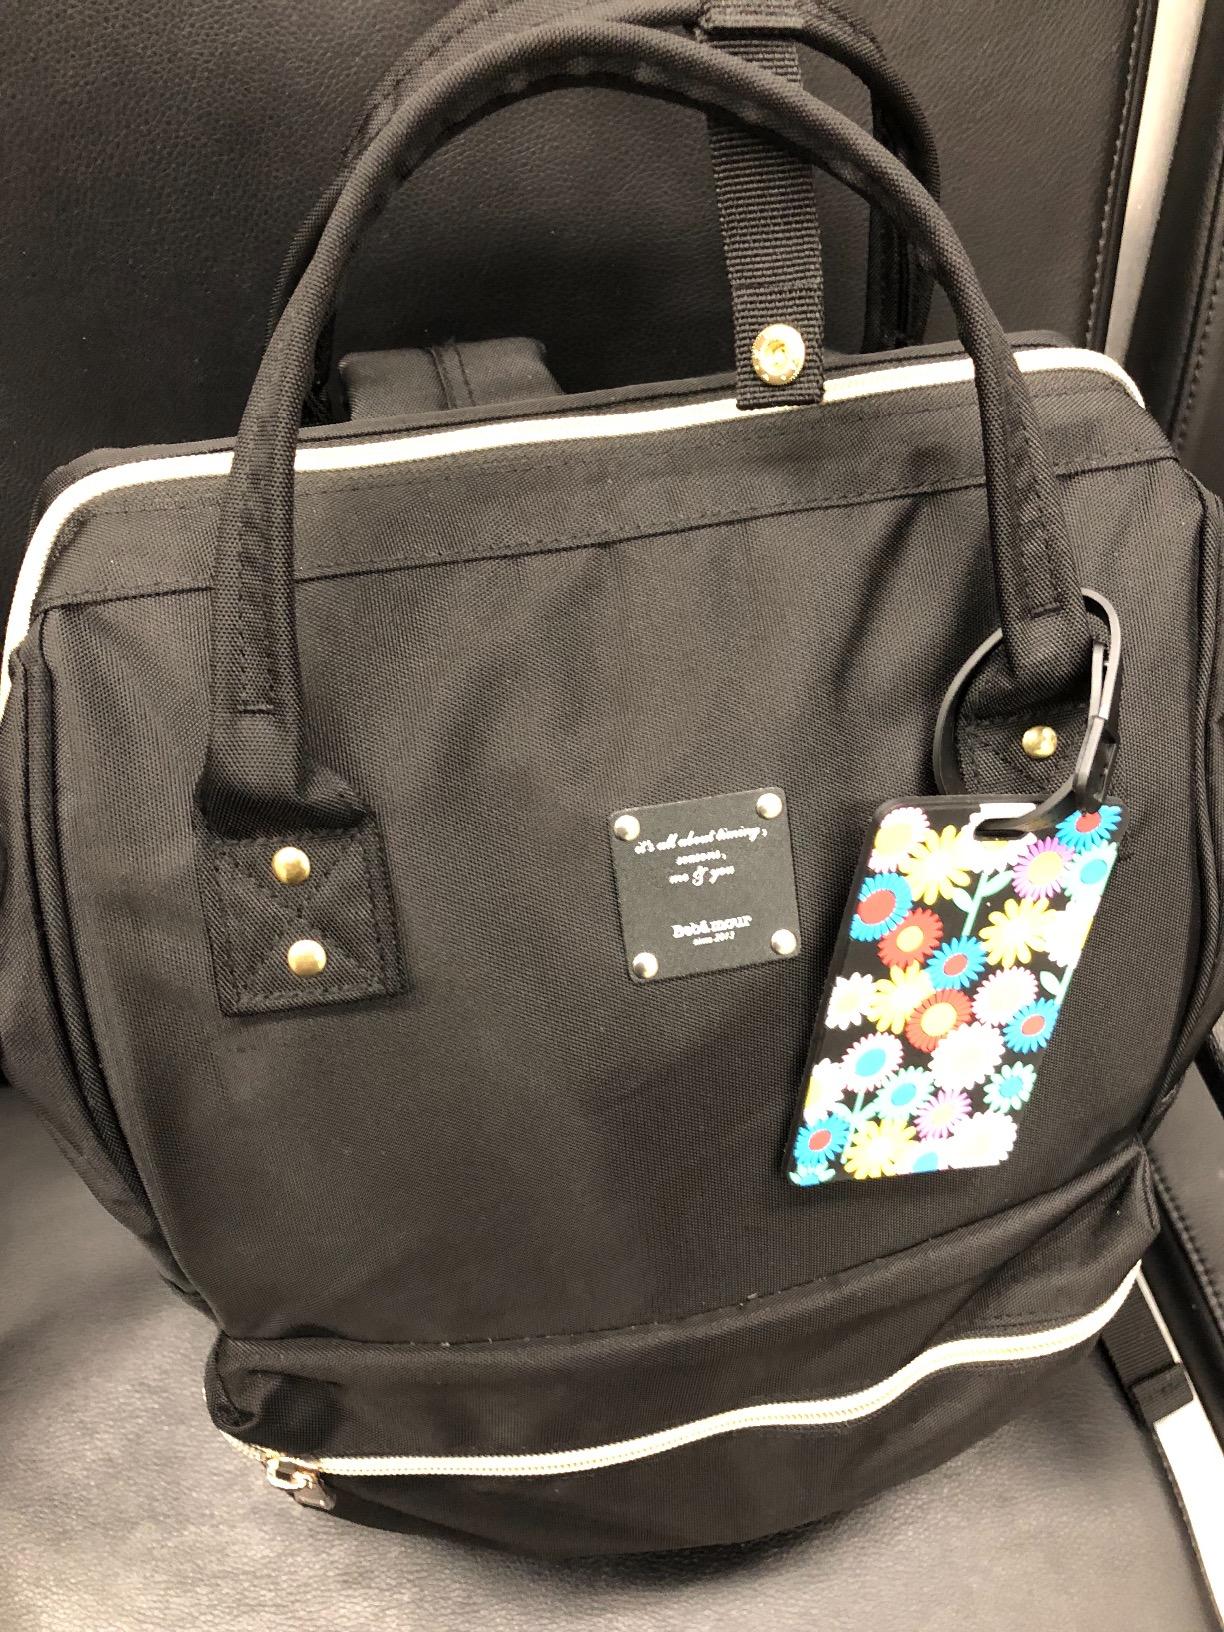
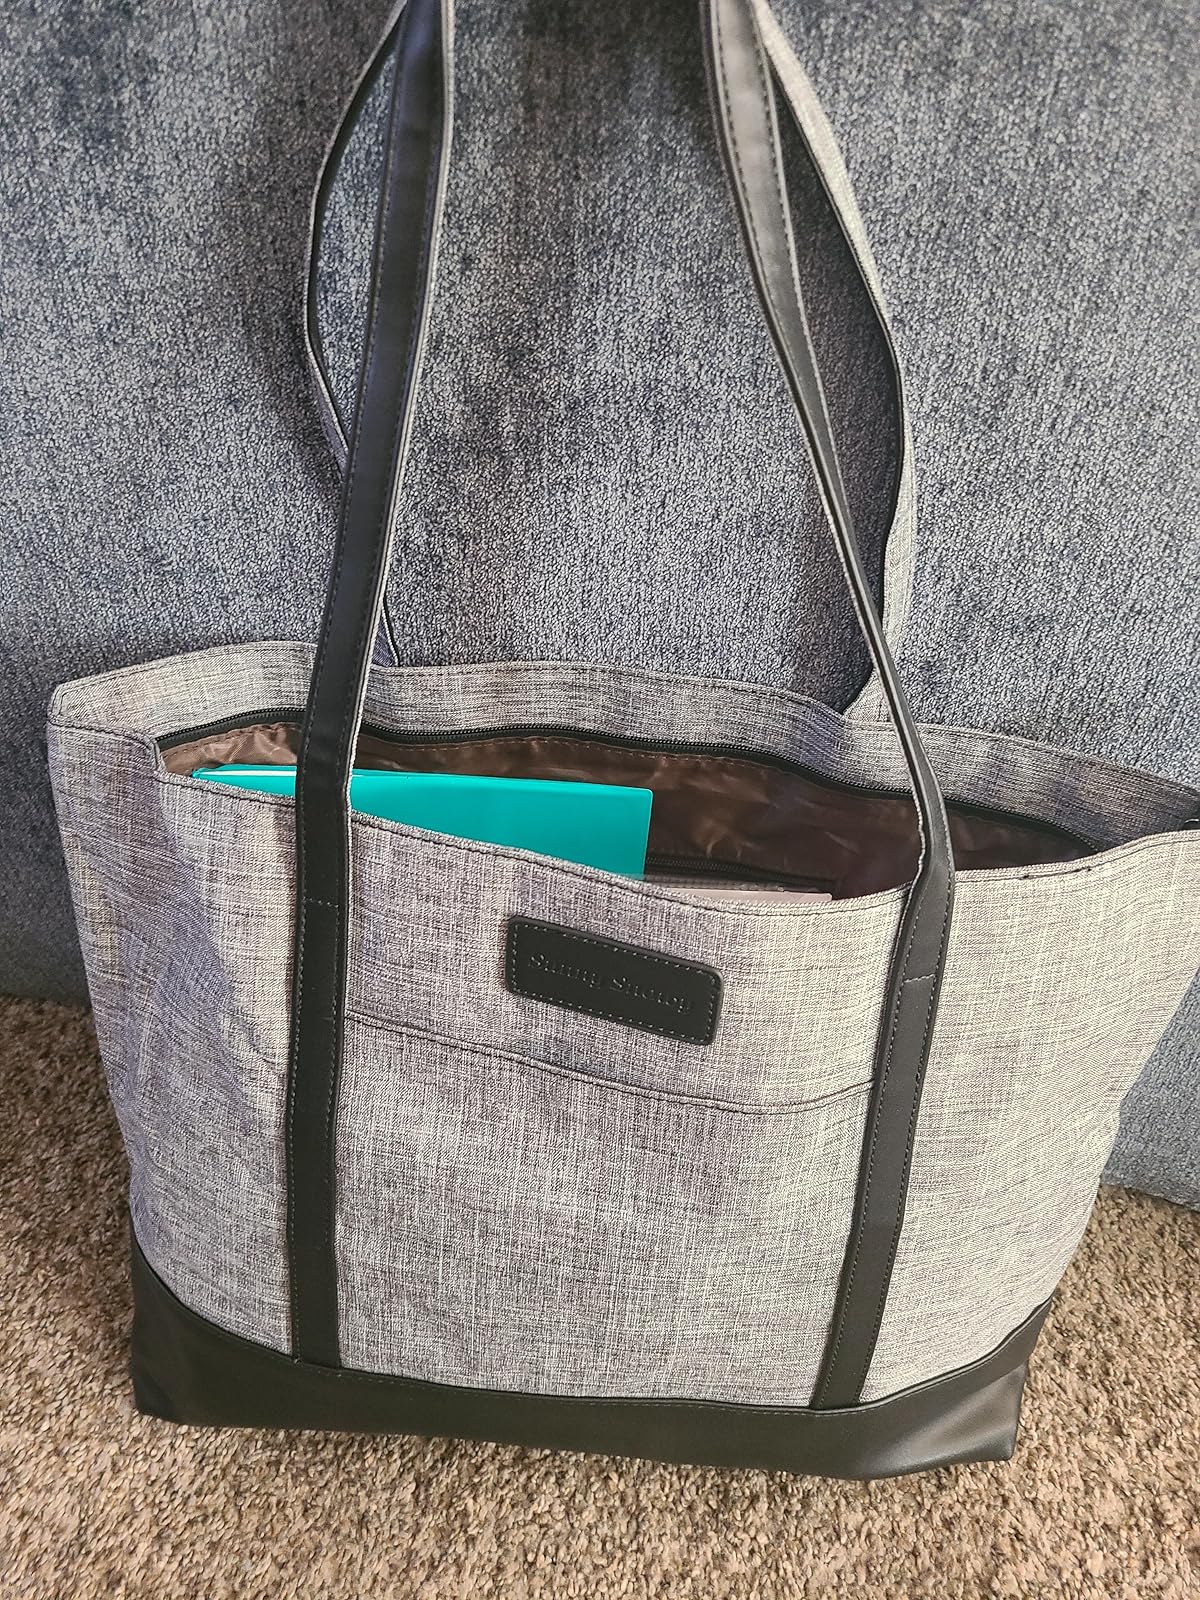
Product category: bag
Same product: no